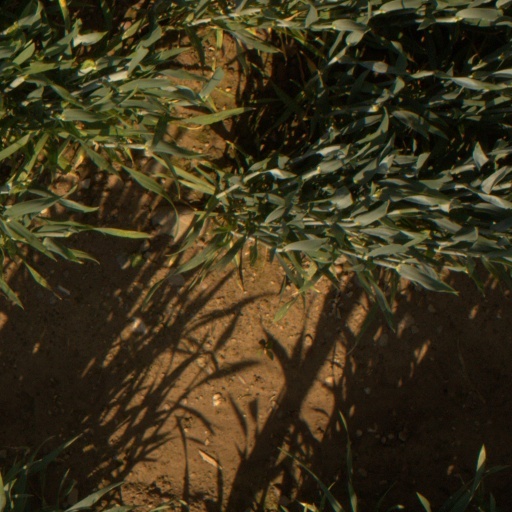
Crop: wheat